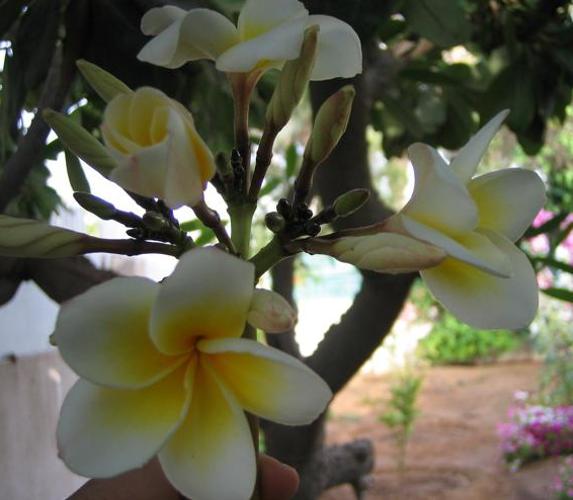
Label: frangipani